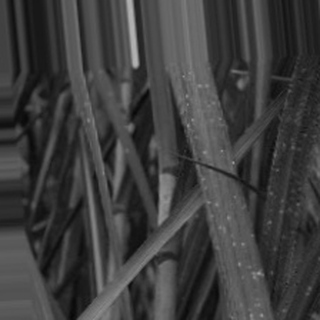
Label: sugarcane_bacterial_blight